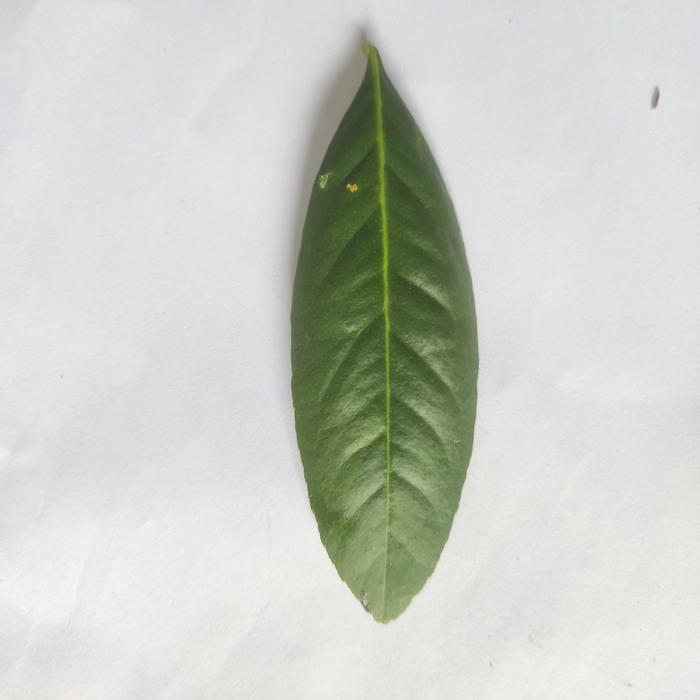
Crop: Lemon
Leaf condition: Healthy_Leaf